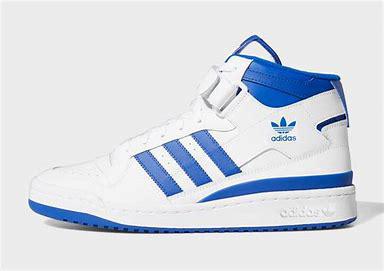
Brand: Adidas
Model: Forum